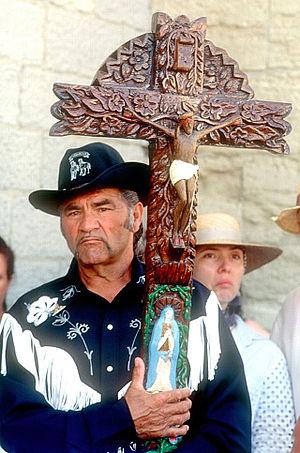
Porteur de croix au pèlerinage gitan des Saintes-Maries-de-la-Mer
Saintes-Maries-de-la-Mer ou Les Saintes-Maries-de-la-Mer est une commune française située dans le département des Bouches-du-Rhône en région Provence-Alpes-Côte d'Azur.
Miguel Devèze est un artiste peintre et sculpteur sur bois français né à Arles le 26 novembre 1909. Il vécut au n°5 de la rue Émile-Gilbert dans le 12ᵉ arrondissement de Paris, puis à Bandol où il est mort le 2 janvier 2000.